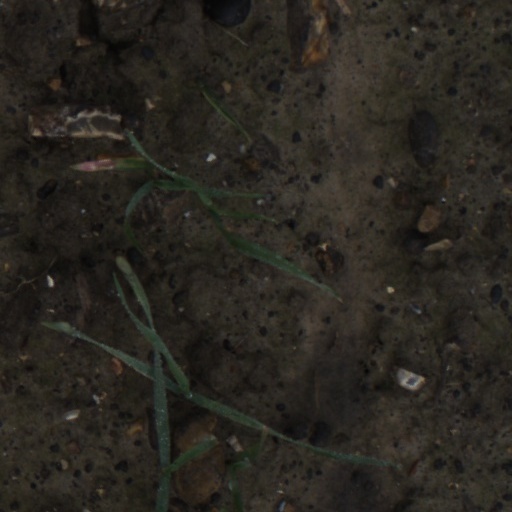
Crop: wheat